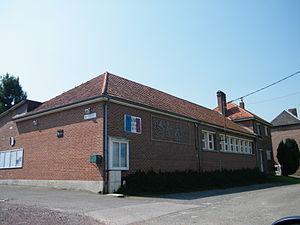
Mairie-école.
Saint-Léger-lès-Authie est une commune française située dans le département de la Somme, en région Hauts-de-France.